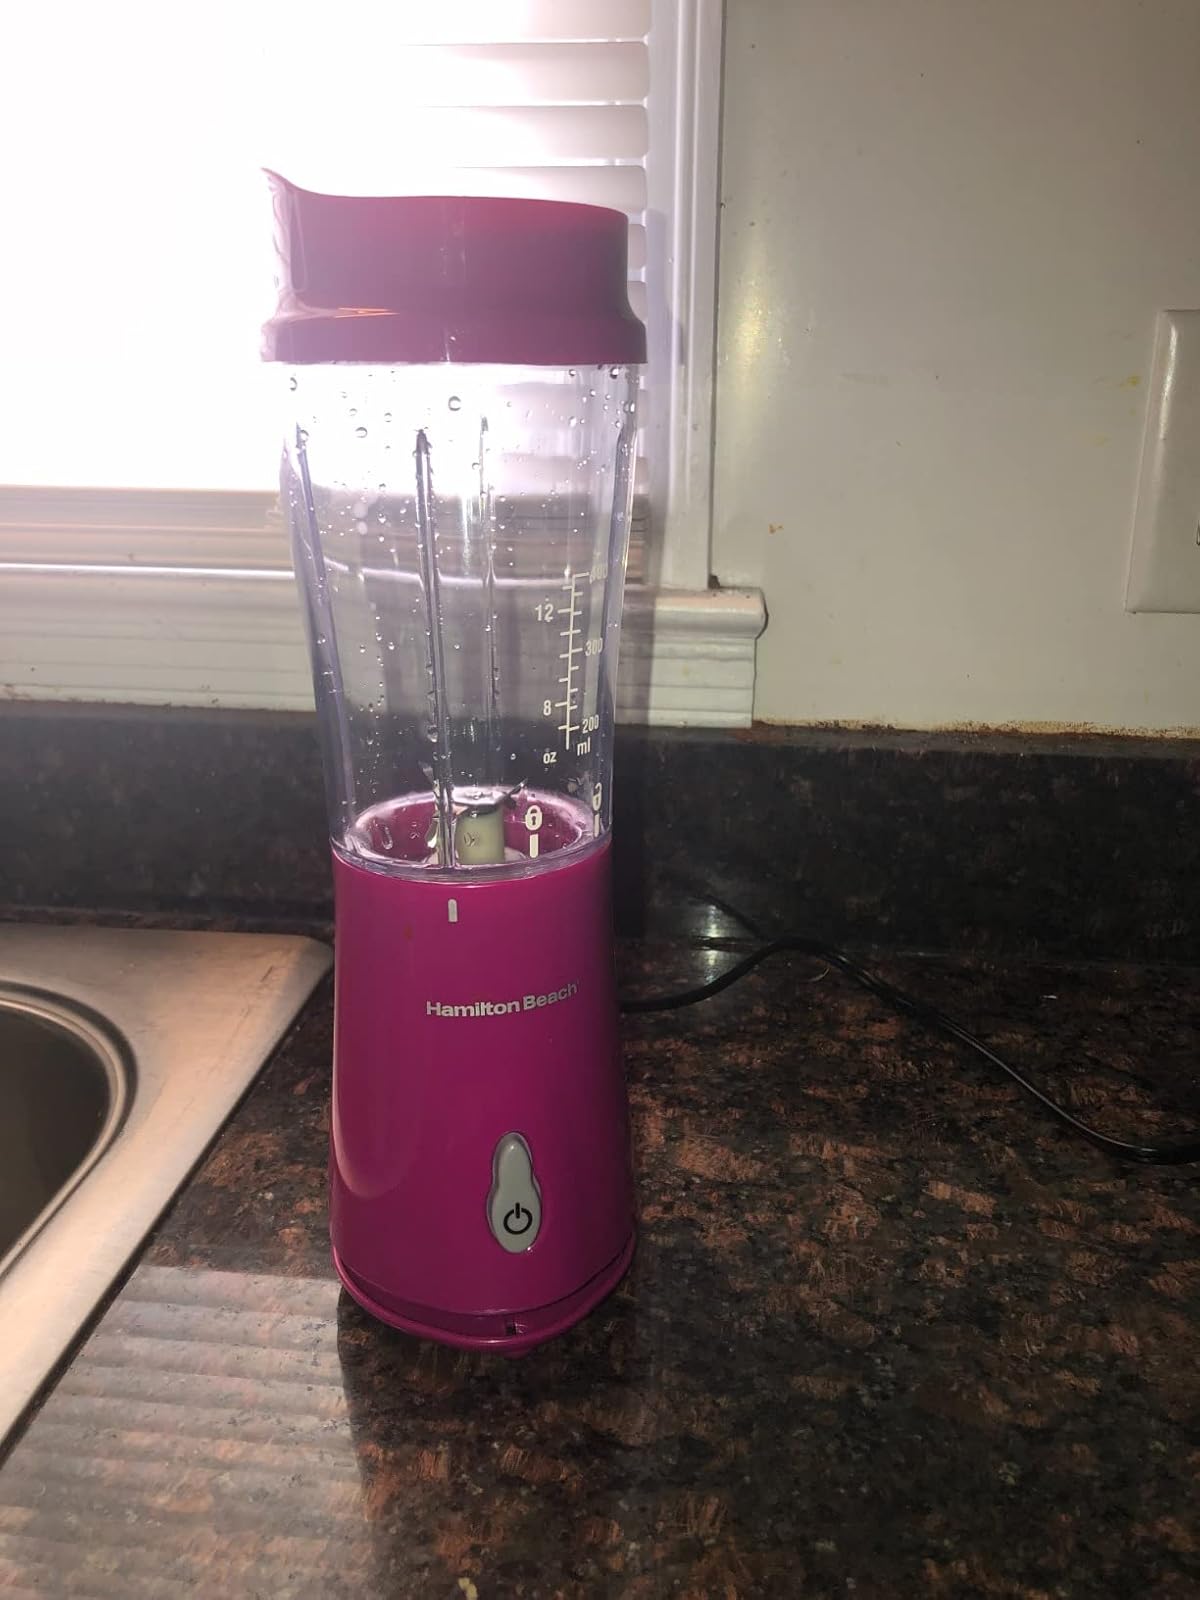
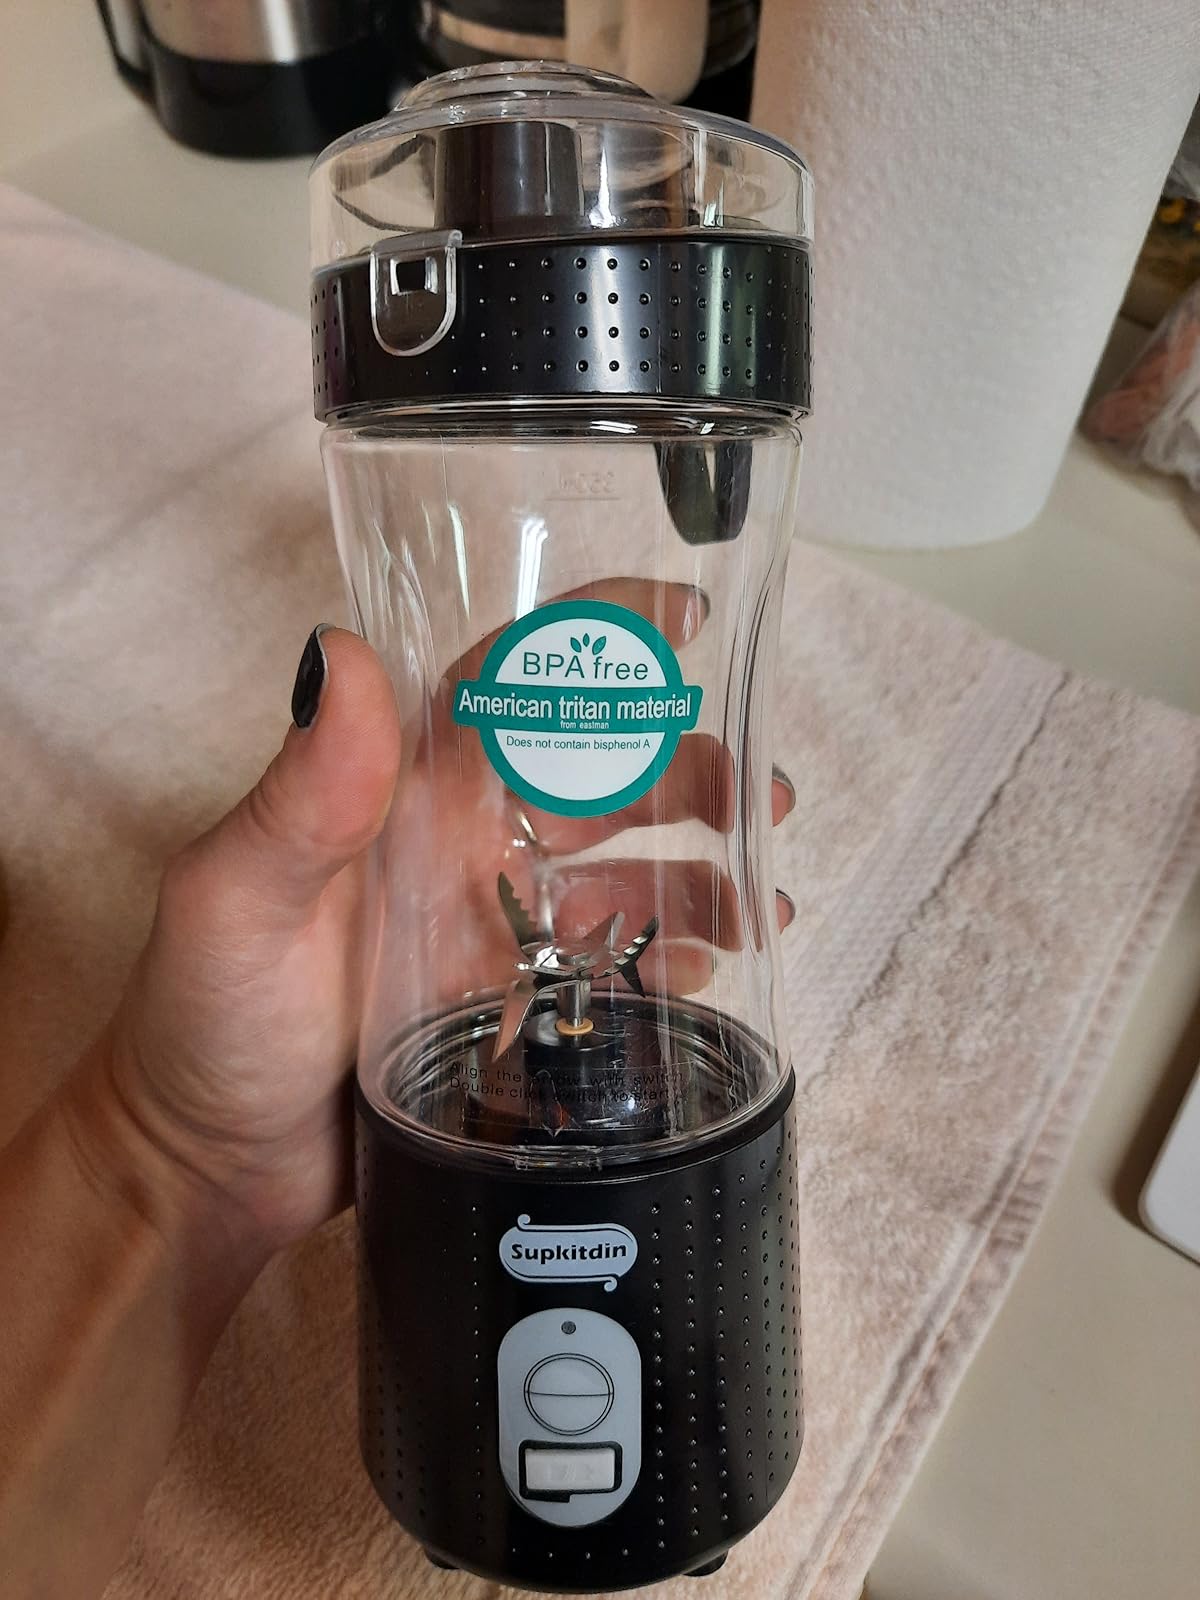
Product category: items_blender
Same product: no